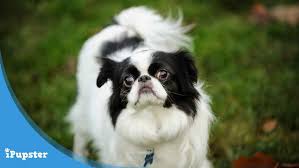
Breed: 249-n000106-Japanese_spaniel